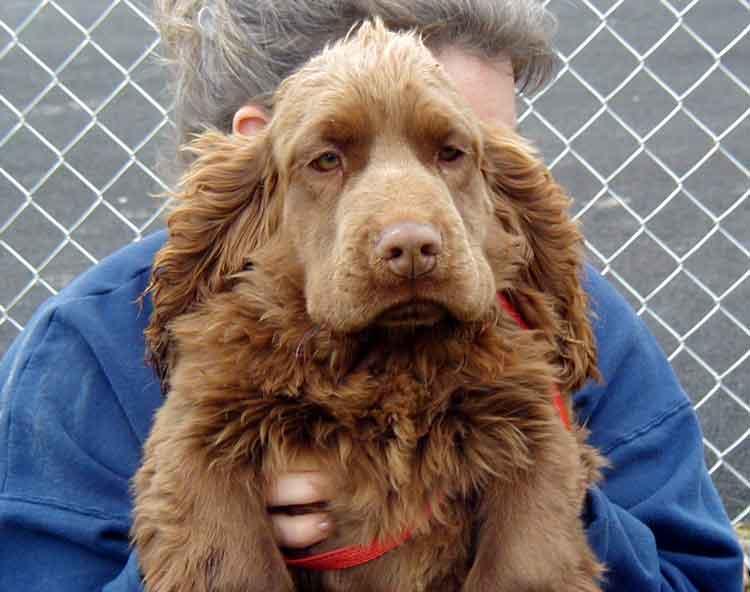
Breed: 217-n000034-Sussex_spaniel